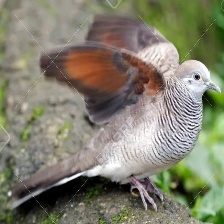
Species: ZEBRA DOVE
Scientific name: GEOPELIA STRIATA